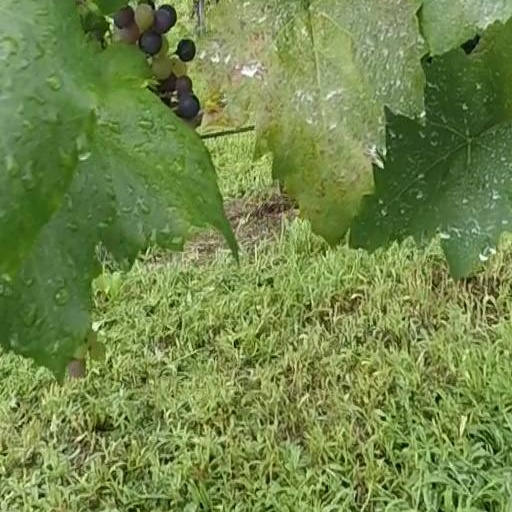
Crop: grape